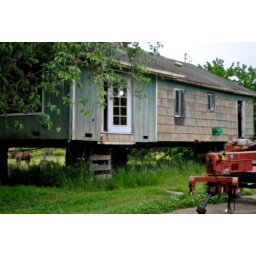
horse under the house